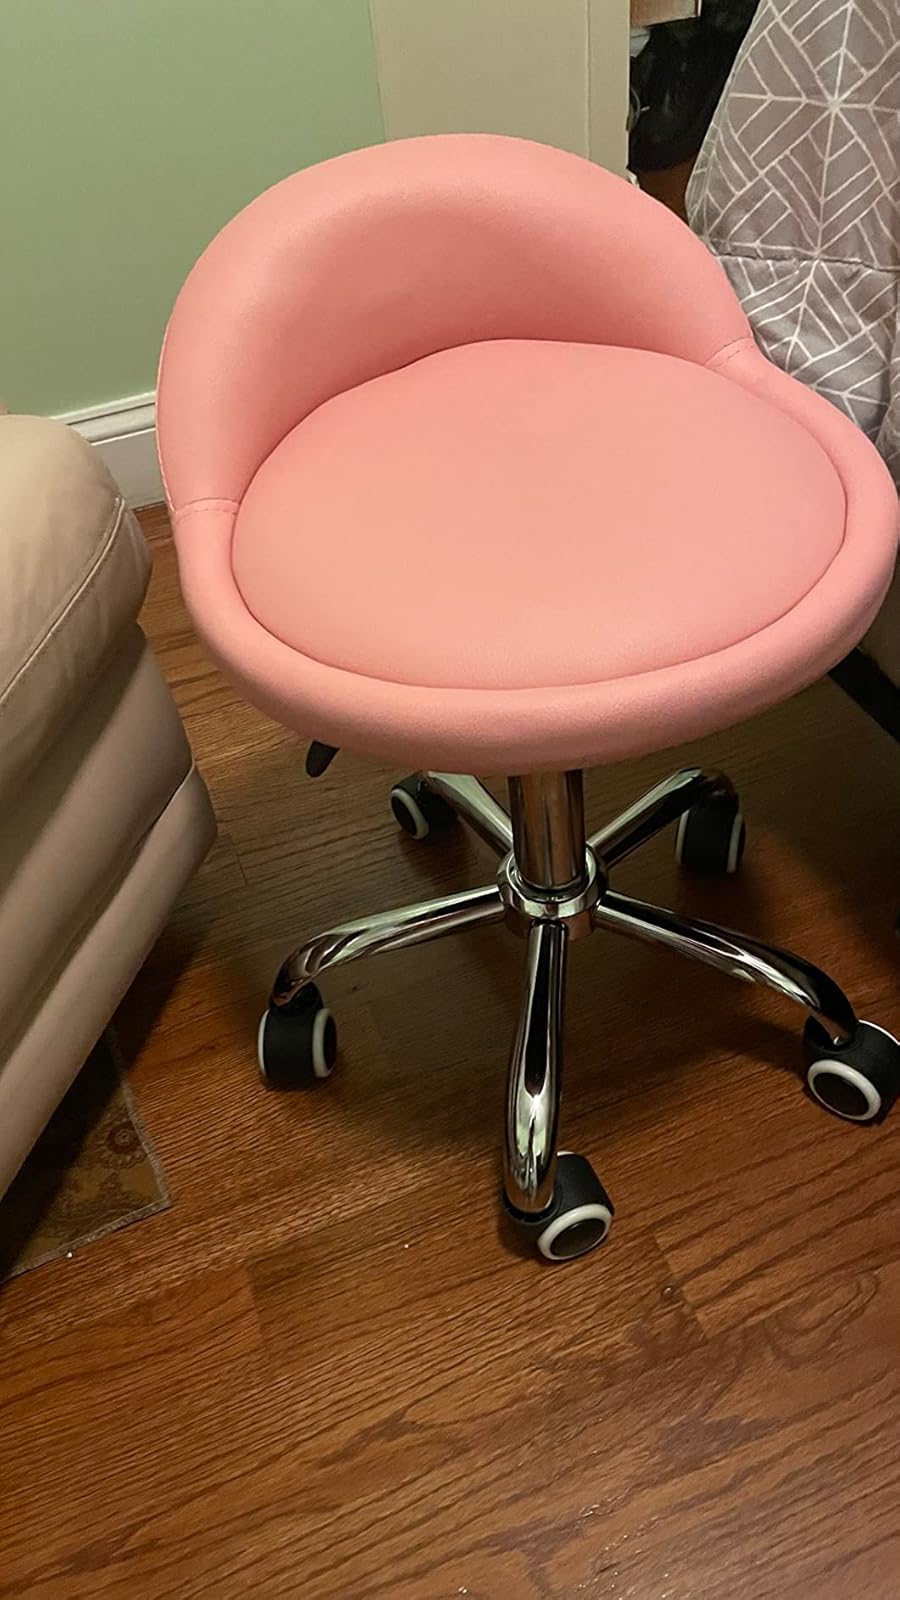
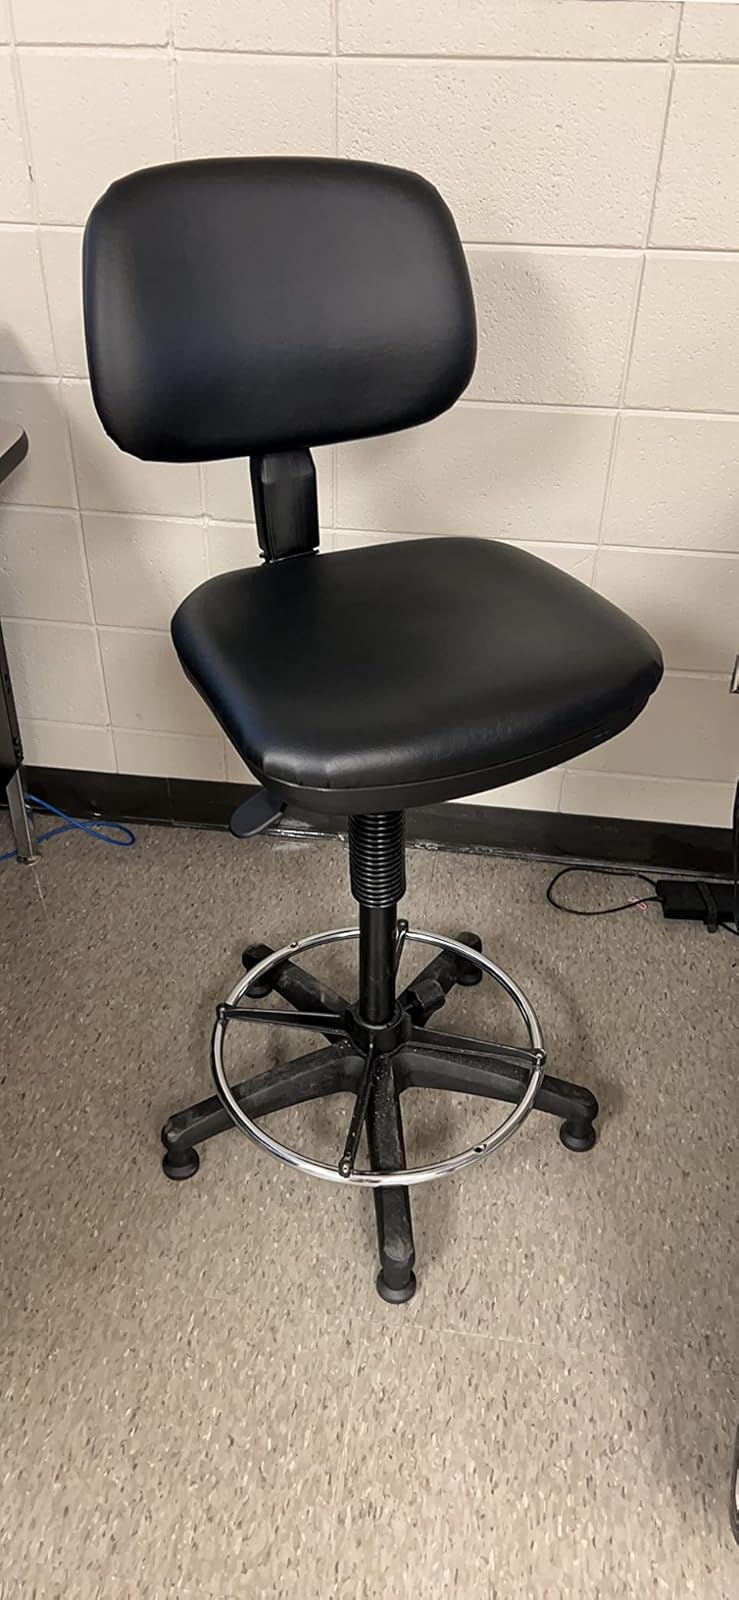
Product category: items_chair
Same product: no